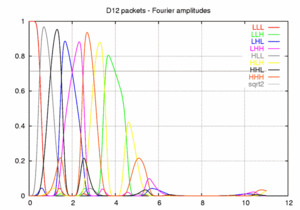
Wavelet-modulation
Daubechies-12-Wavelets-funktionernes i frekvensfunktionsrummet.
Wavelet-modulation er en modulationsteknik, der benytter Wavelet-funktioner til at repræsentere dataene, som skal formidles.